Bad Boys (1961 film)

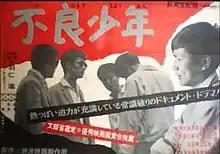
Poster

is a 1961 Japanese pseudo-documentary drama film about juvenile delinquents, written and directed by Susumu Hani. It is based on the novel of the same name by Aiko Jinushi.